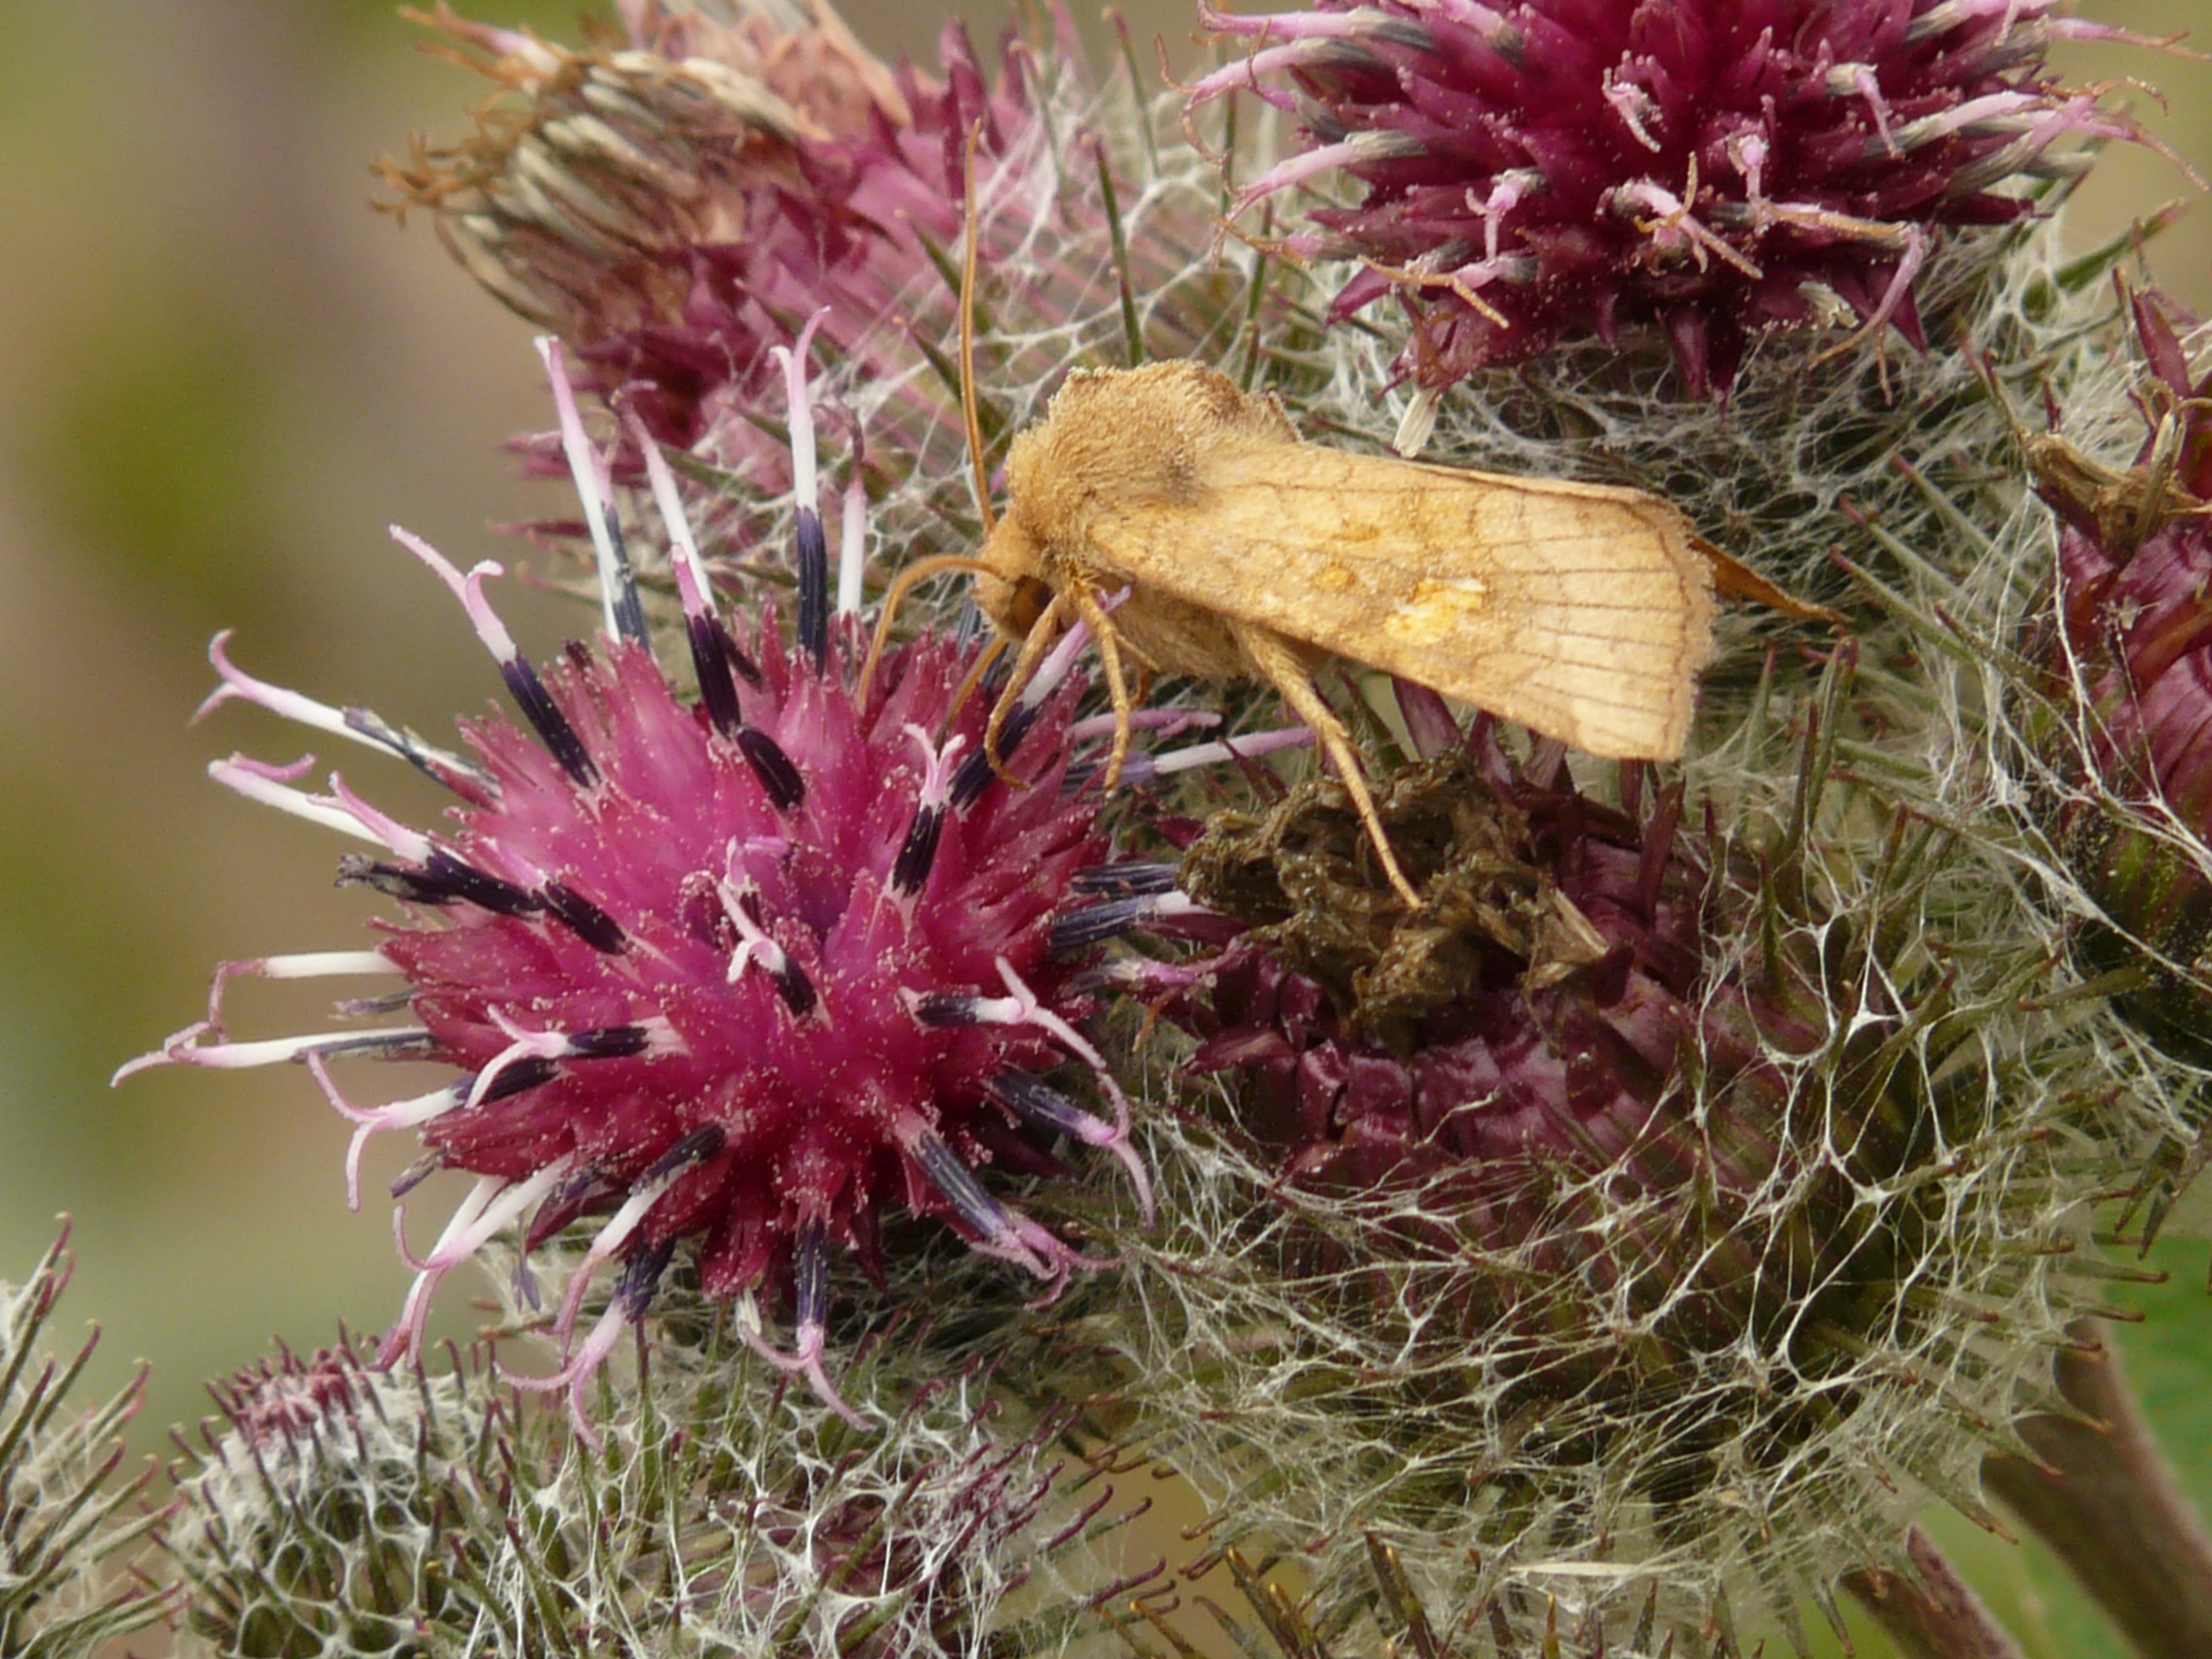
blossom, plant, flower, bloom, produce, macro, botany, butterfly, close, flora, wildflower, hairy, thistle, floristry, macro photography, barb, burdock, woolly, flowering plant, arctium tomentosum, wanted to head cats, grass family, land plant, thorns spines and prickles, felt cats